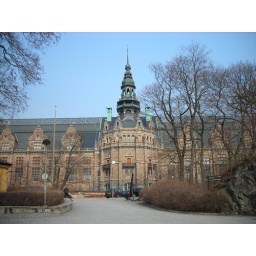
Part museum and part government building across the street from the Vasa Museum in Stockholm.